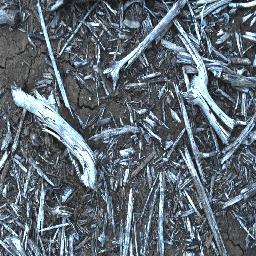
Label: negative